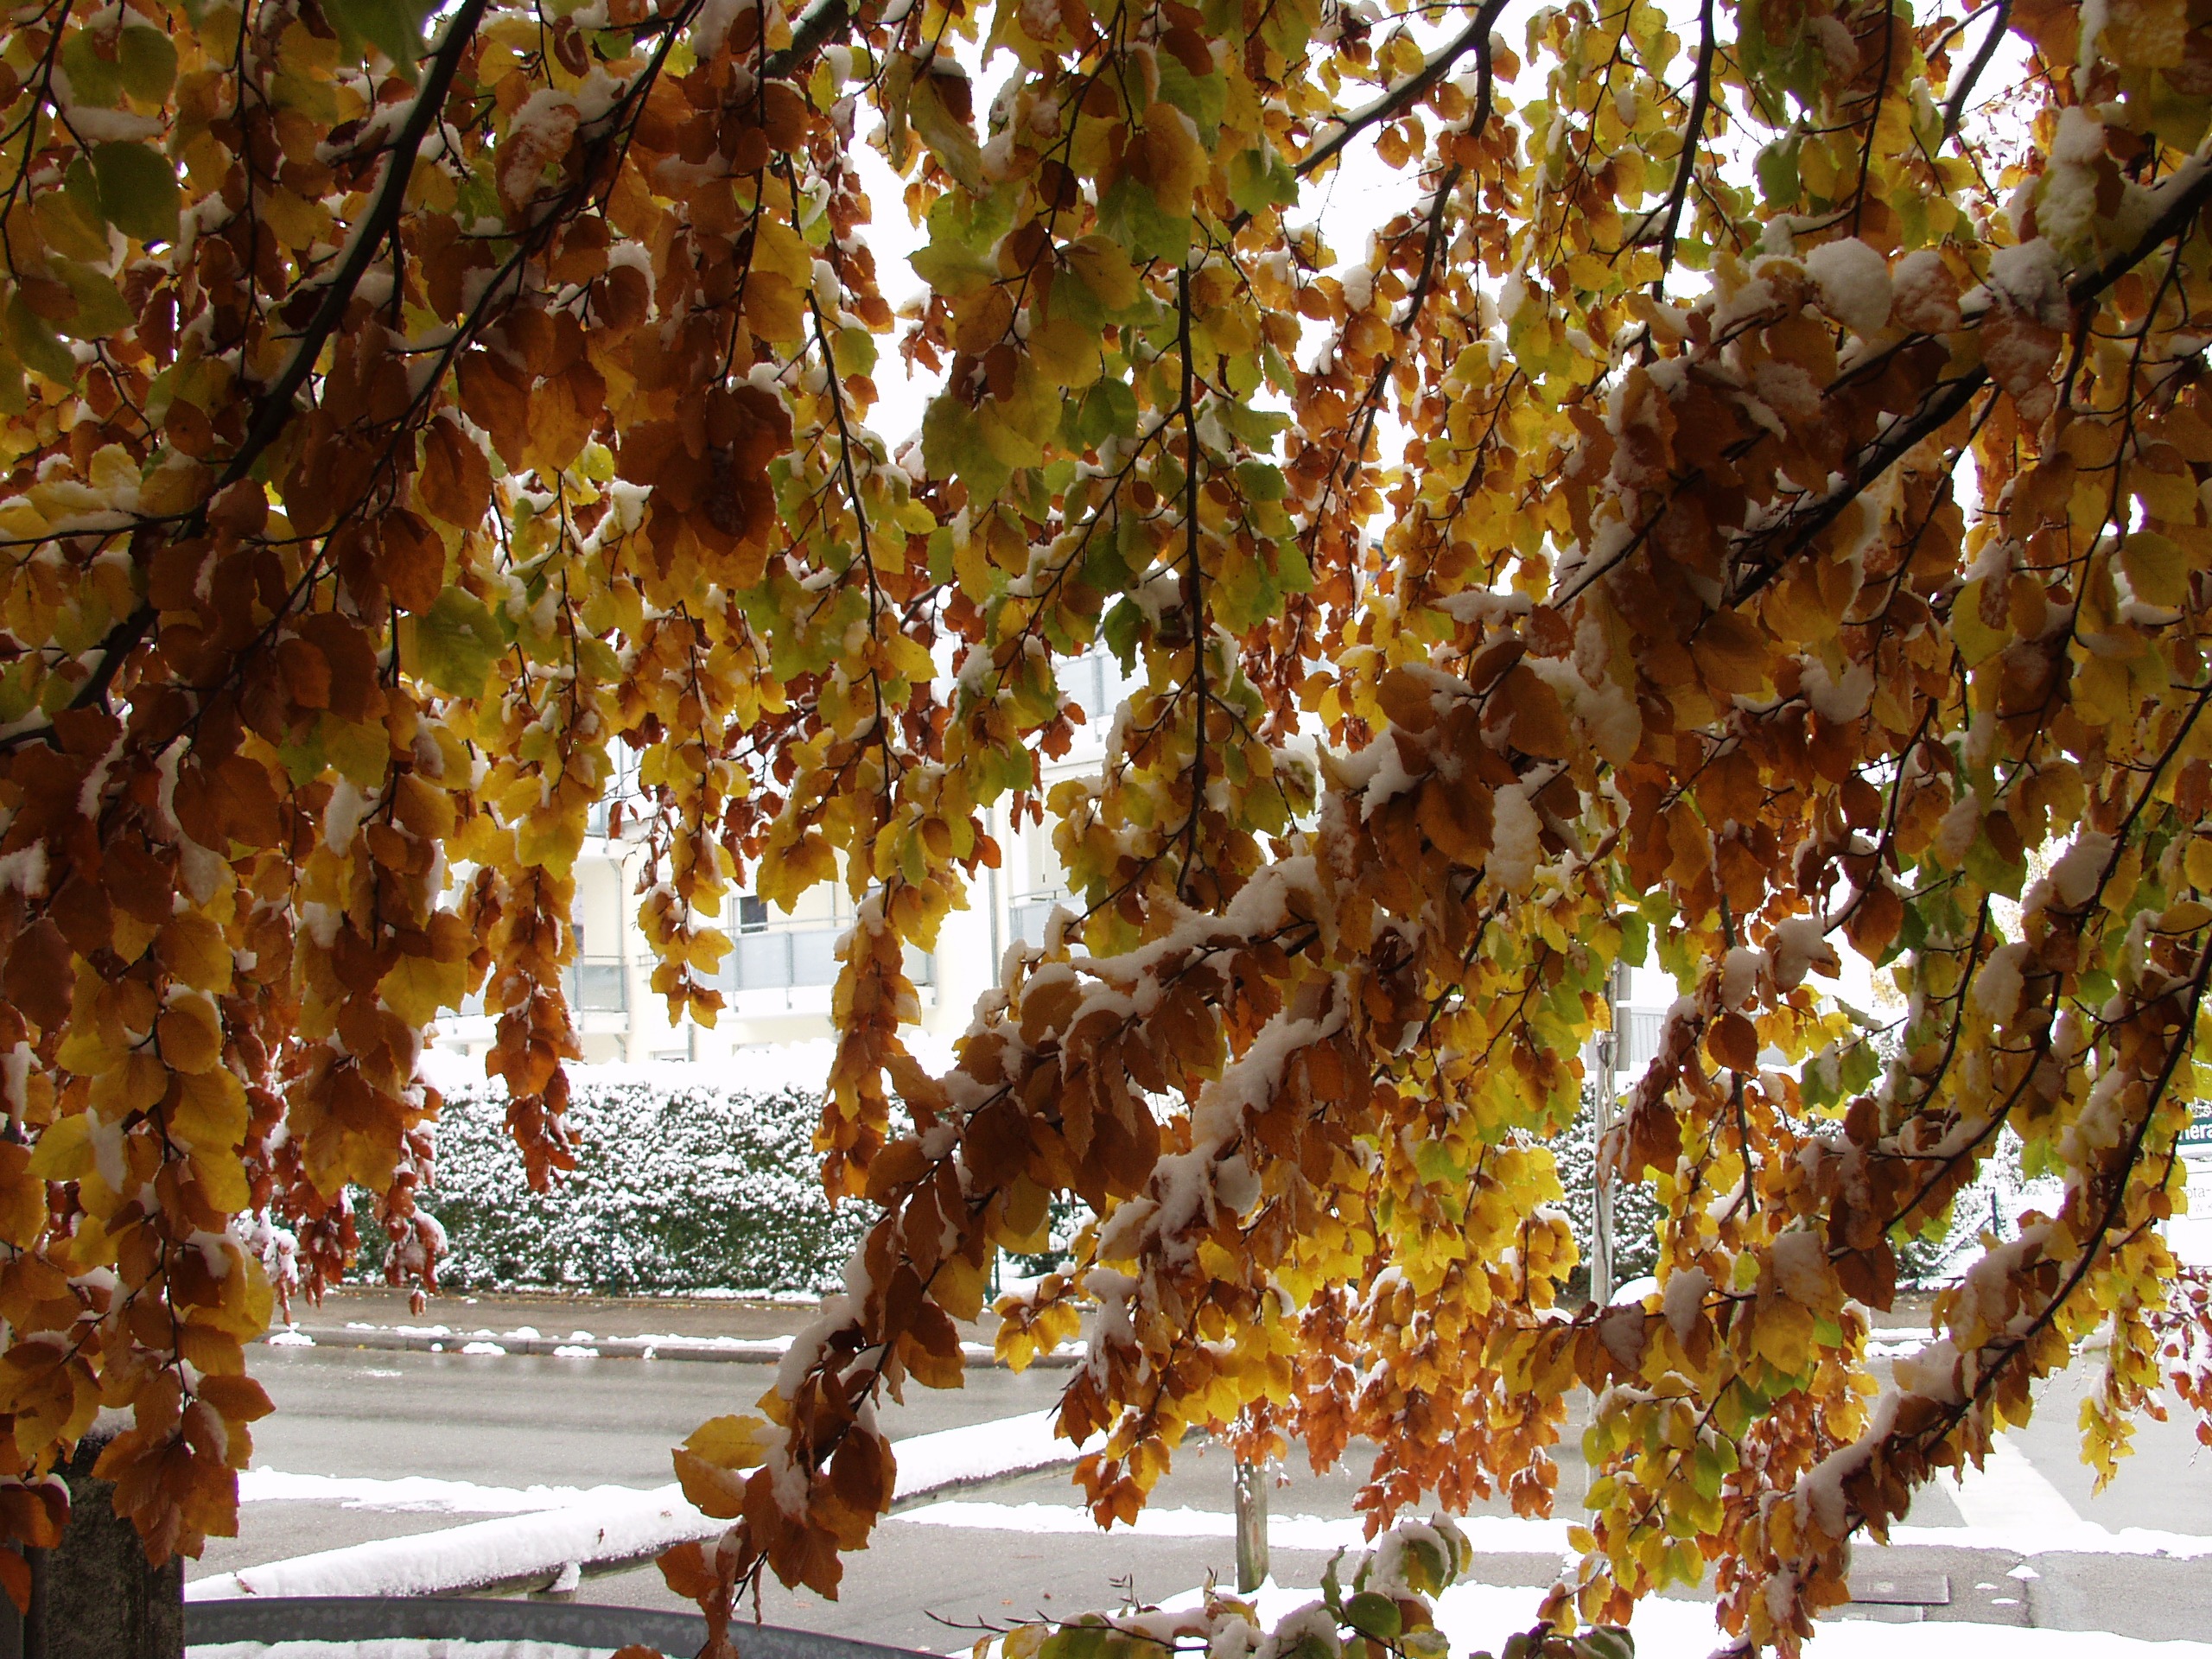
tree, branch, snow, plant, sunlight, leaf, flower, produce, autumn, season, branches, deciduous, october, fall foliage, flowering plant, woody plant, land plant, arecales